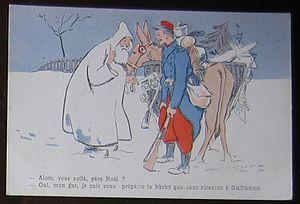
Il s'agit d'une carte postale ancienne de 1914. Le texte dit
Le père Noël est un personnage folklorique, archétypal, fictif et mythique lié à la fête de Noël dont les racines profondes remontent à des rites et croyances antiques. Il est associé à la mère Noël.